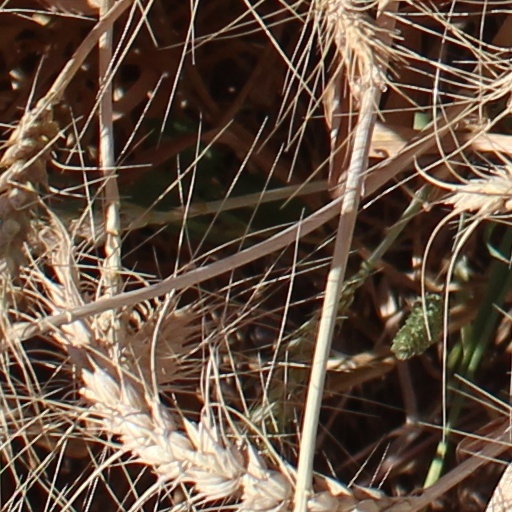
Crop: wheat